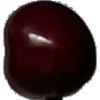
Label: Cherry 1